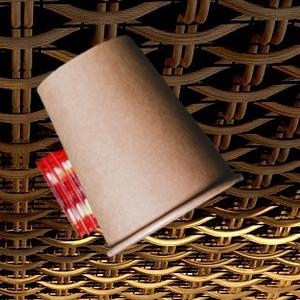
Label: cups